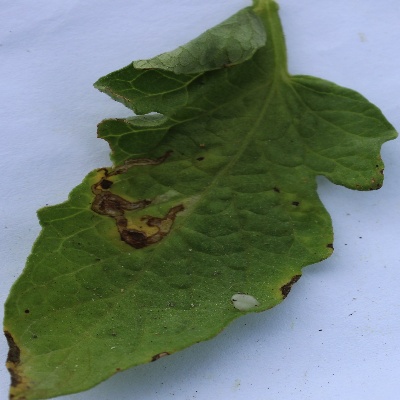
Crop: Tomato
Condition: septoria leaf spot